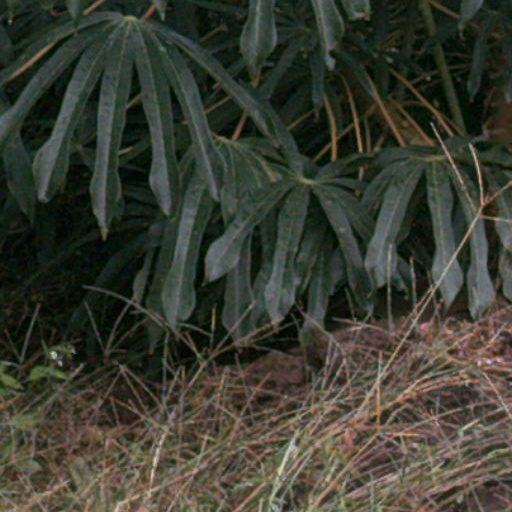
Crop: cassava